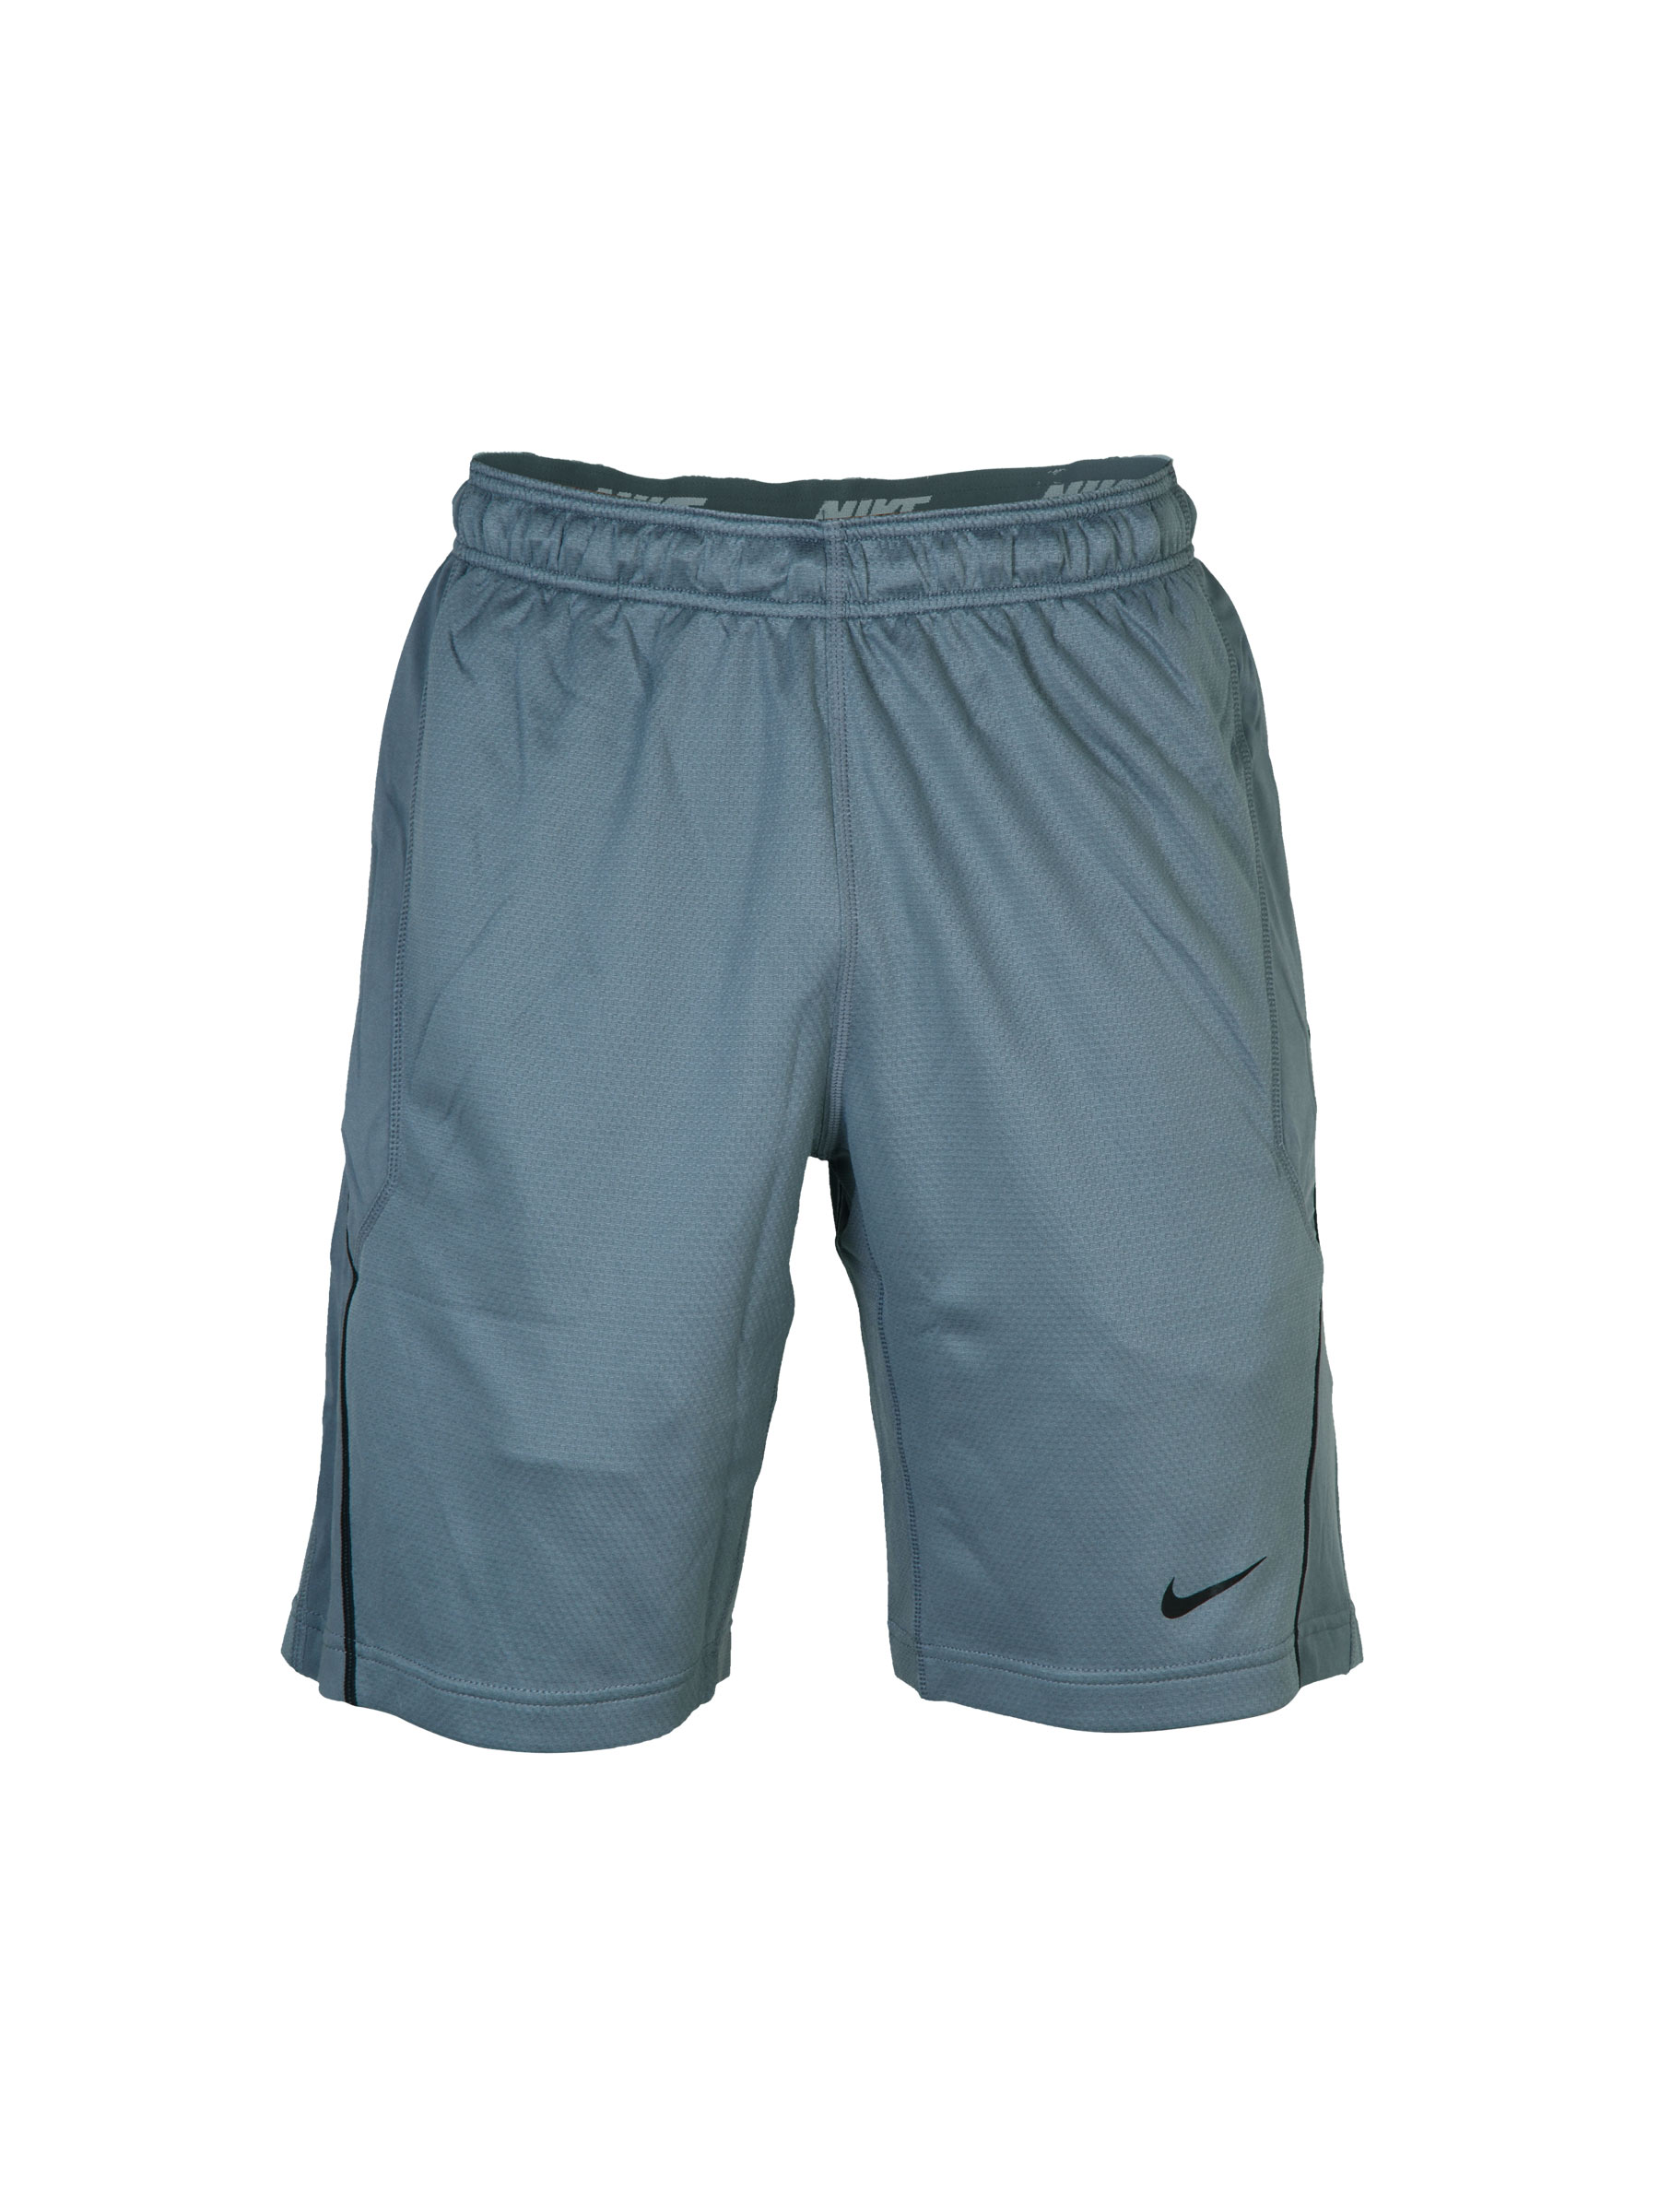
Nike Men's Vapor Knit Grey Short
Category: Apparel / Bottomwear / Shorts
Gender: Men
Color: Grey
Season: Summer 2011
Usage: Sports